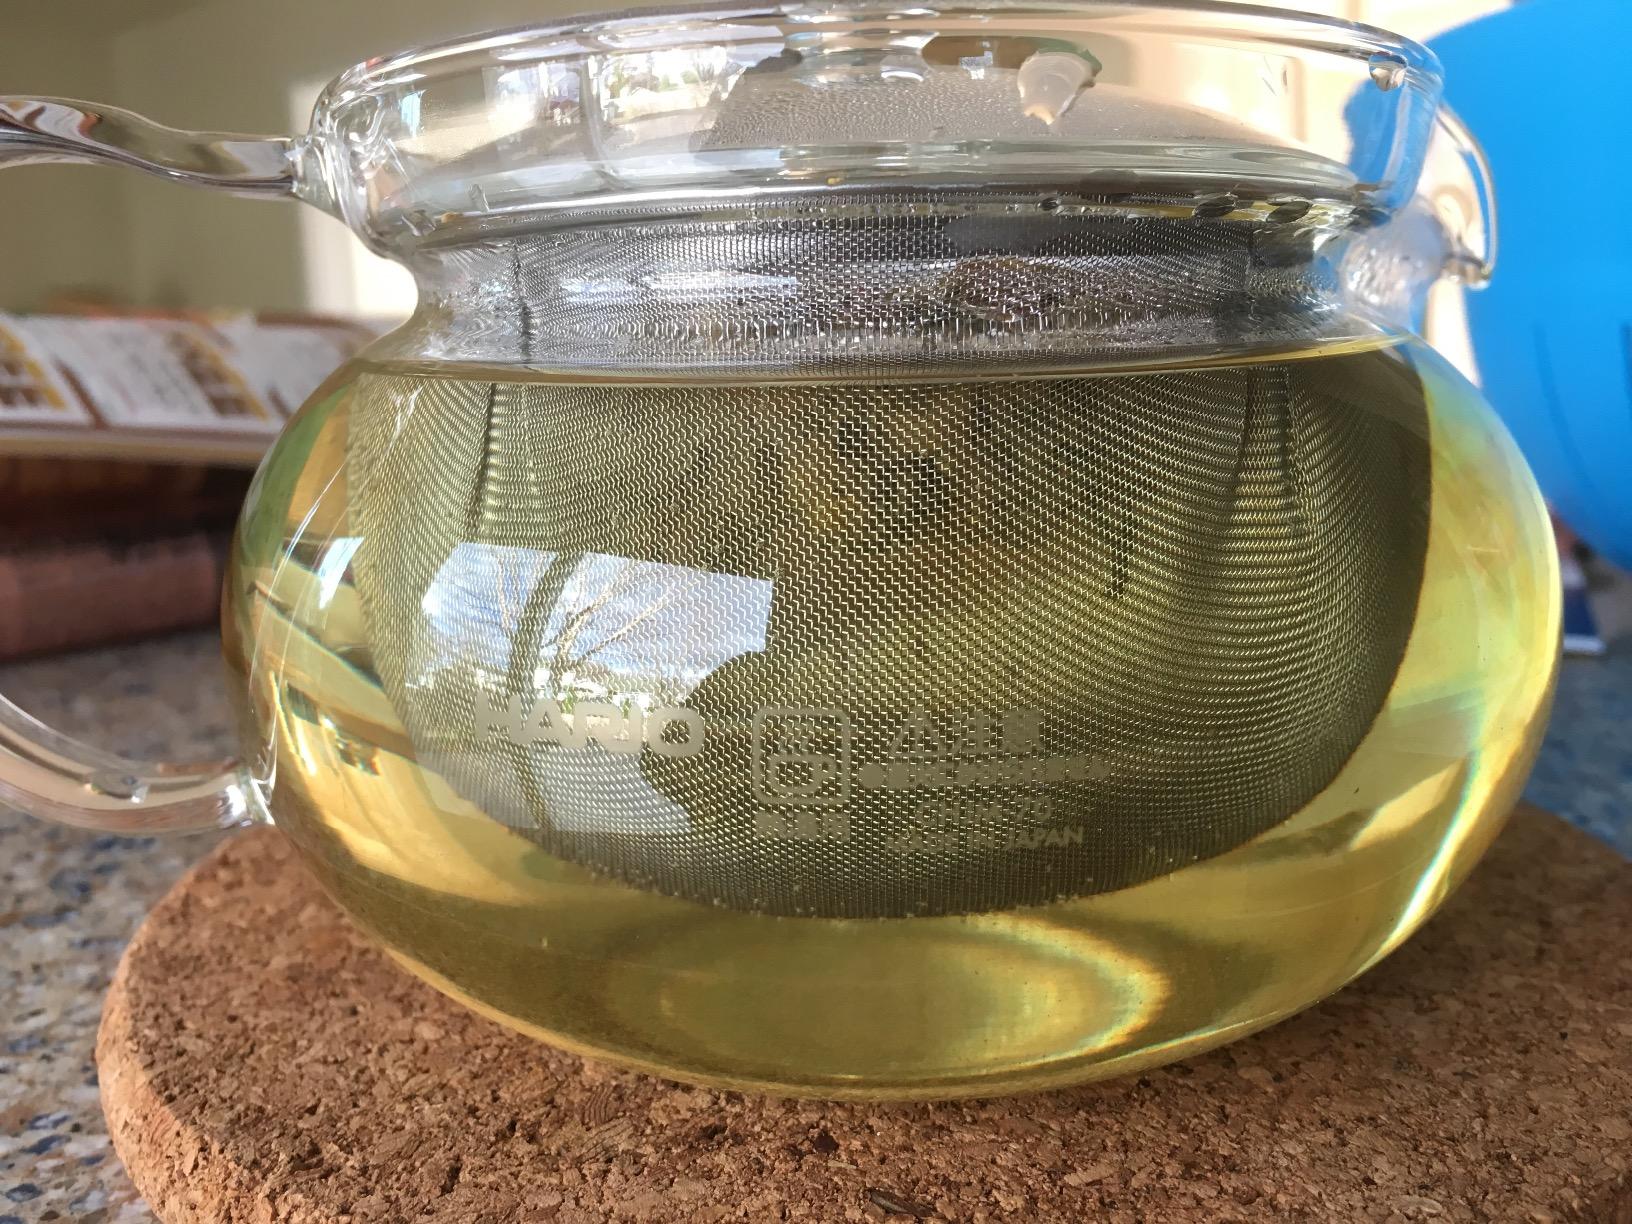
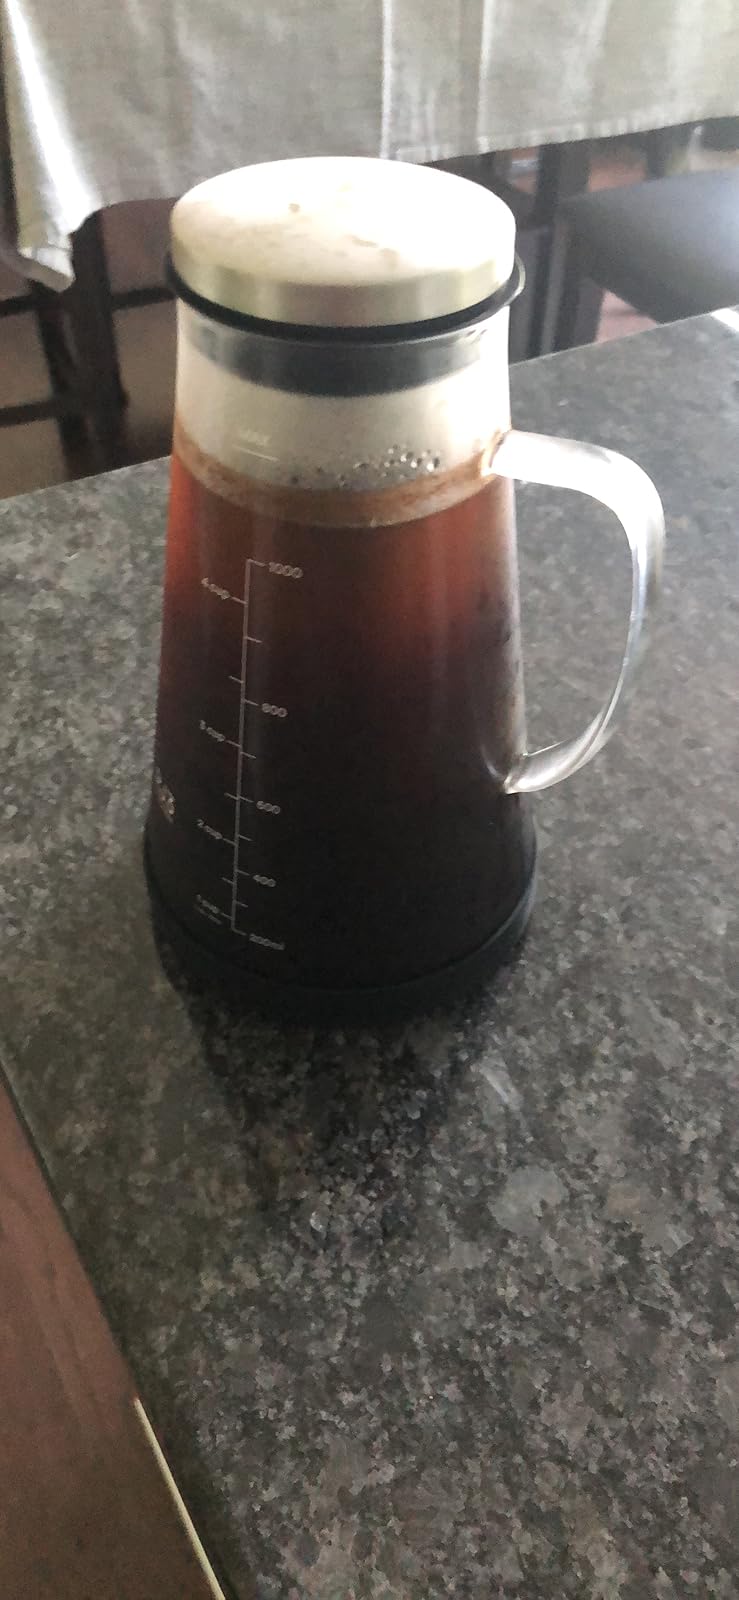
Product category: items_tea
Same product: no